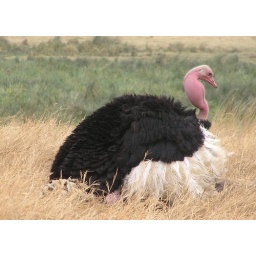
Ngorongoro, Tanzania. The female is almost completely hidden below the male in this photo.